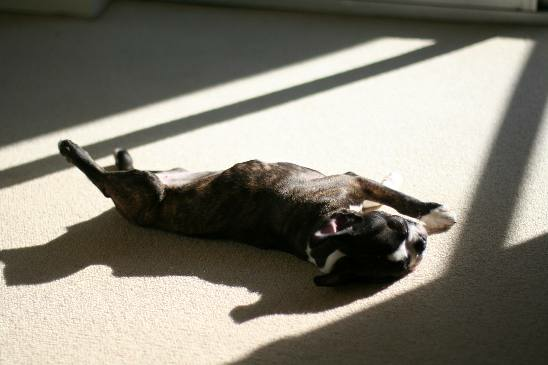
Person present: No